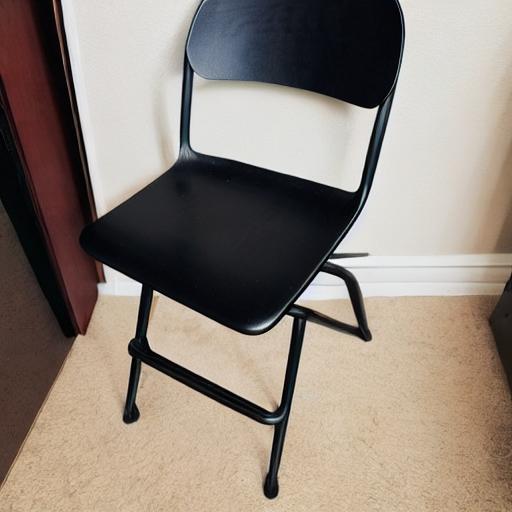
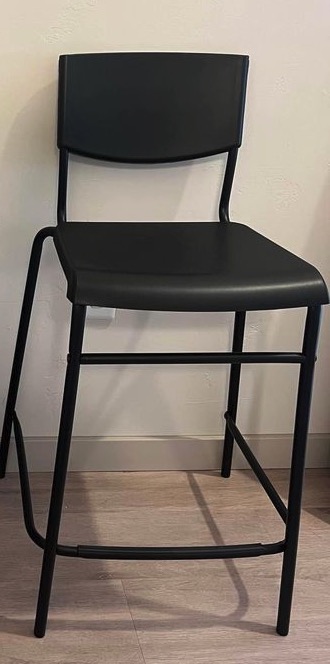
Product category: stool
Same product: no